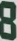
Number: 8